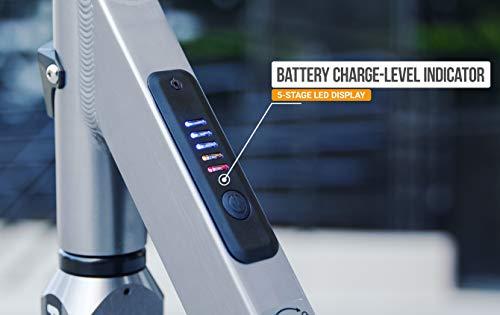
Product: Razor E Prime Electric Scooter - Up to 15MPH, 8" Airless Flat-free Tires, Rear Wheel Drive, 250W Brushless Hub Motor, Super Lightweight 21lbs, Anti-Rattle, Aluminum Folding Electric Scooter for Adults
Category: Sports & Outdoors | Outdoor Recreation | Skates, Skateboards & Scooters | Scooters & Equipment | Scooters
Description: Razor’s sleekest electric scooter pairs modern design and craftsmanship with the excitement and efficiency of our high-torque, electric hub motor.
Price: $168.98
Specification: Product Dimensions:         40.2 x 40.6 x 18.2 inches ; 21.6 pounds    |Shipping Weight: 26.5 pounds (View shipping rates and policies)|ASIN: B0771XVNB9|Item model number: 13111813|Batteries 1 Lithium ion batteries required. (included)|    #421    in Sport Scooters